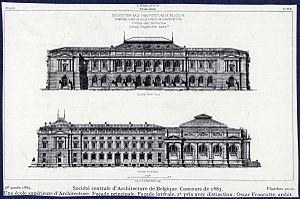
Concours de la Société centrale d'architecture de Belgique, 1883, 2e prix, Oscar Francotte, façade principale et latérale d'une école supérieure d'architecture
L'Émulation est le nom d'une revue d'architecture belge qui fut éditée sans interruption du 1ᵉʳ septembre 1874 jusqu'au 10 octobre 1939.
Oscar Francotte, né à Chênée en 1857 et mort à Uccle en 1935, est un architecte belge. Plusieurs de ses œuvres sont classées ou inscrites à l'inventaire du patrimoine architectural, tant en Région de Bruxelles-Capitale qu'en région flamande.